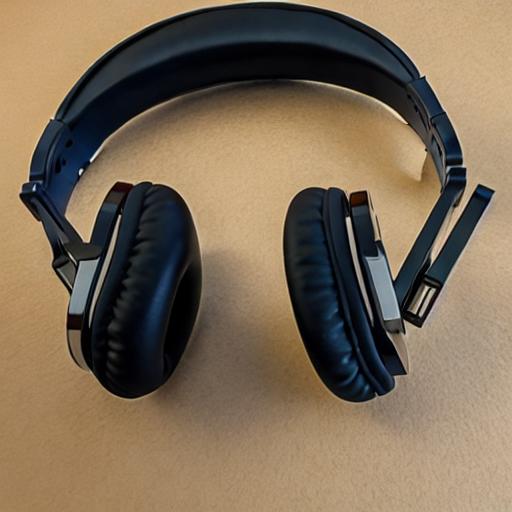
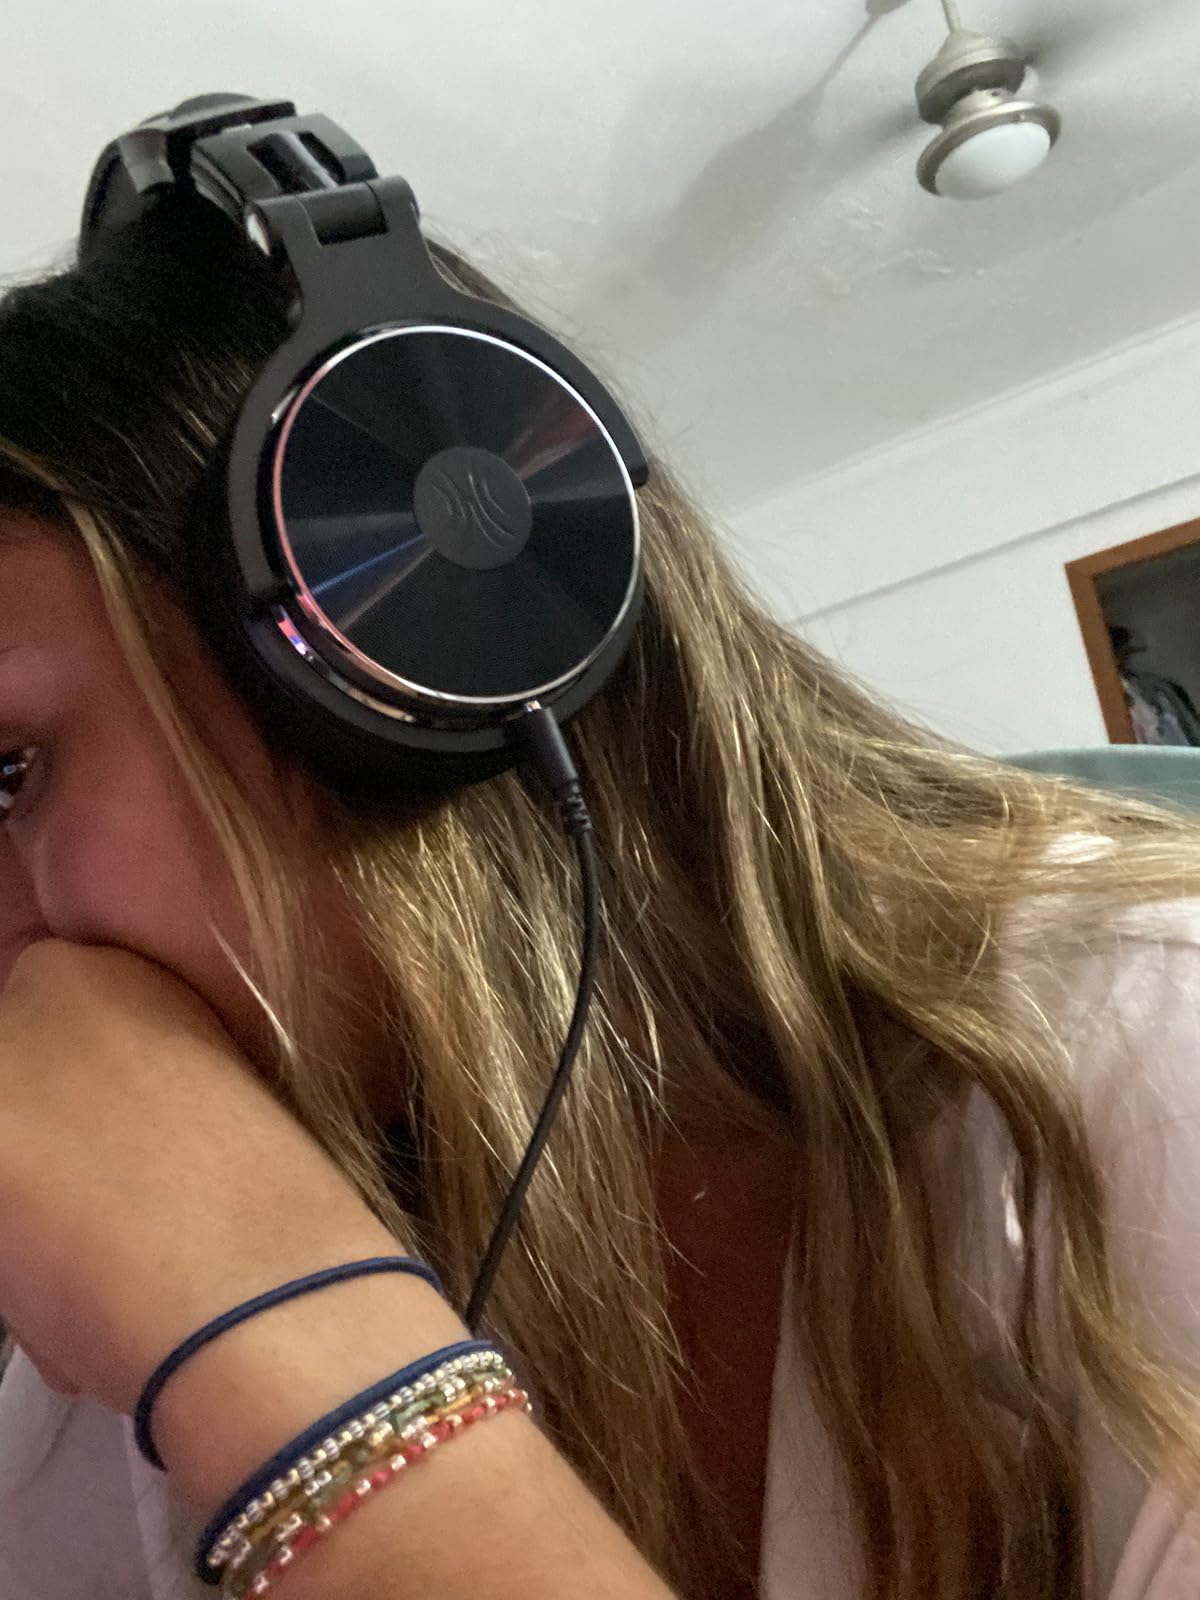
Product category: headphones
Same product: no